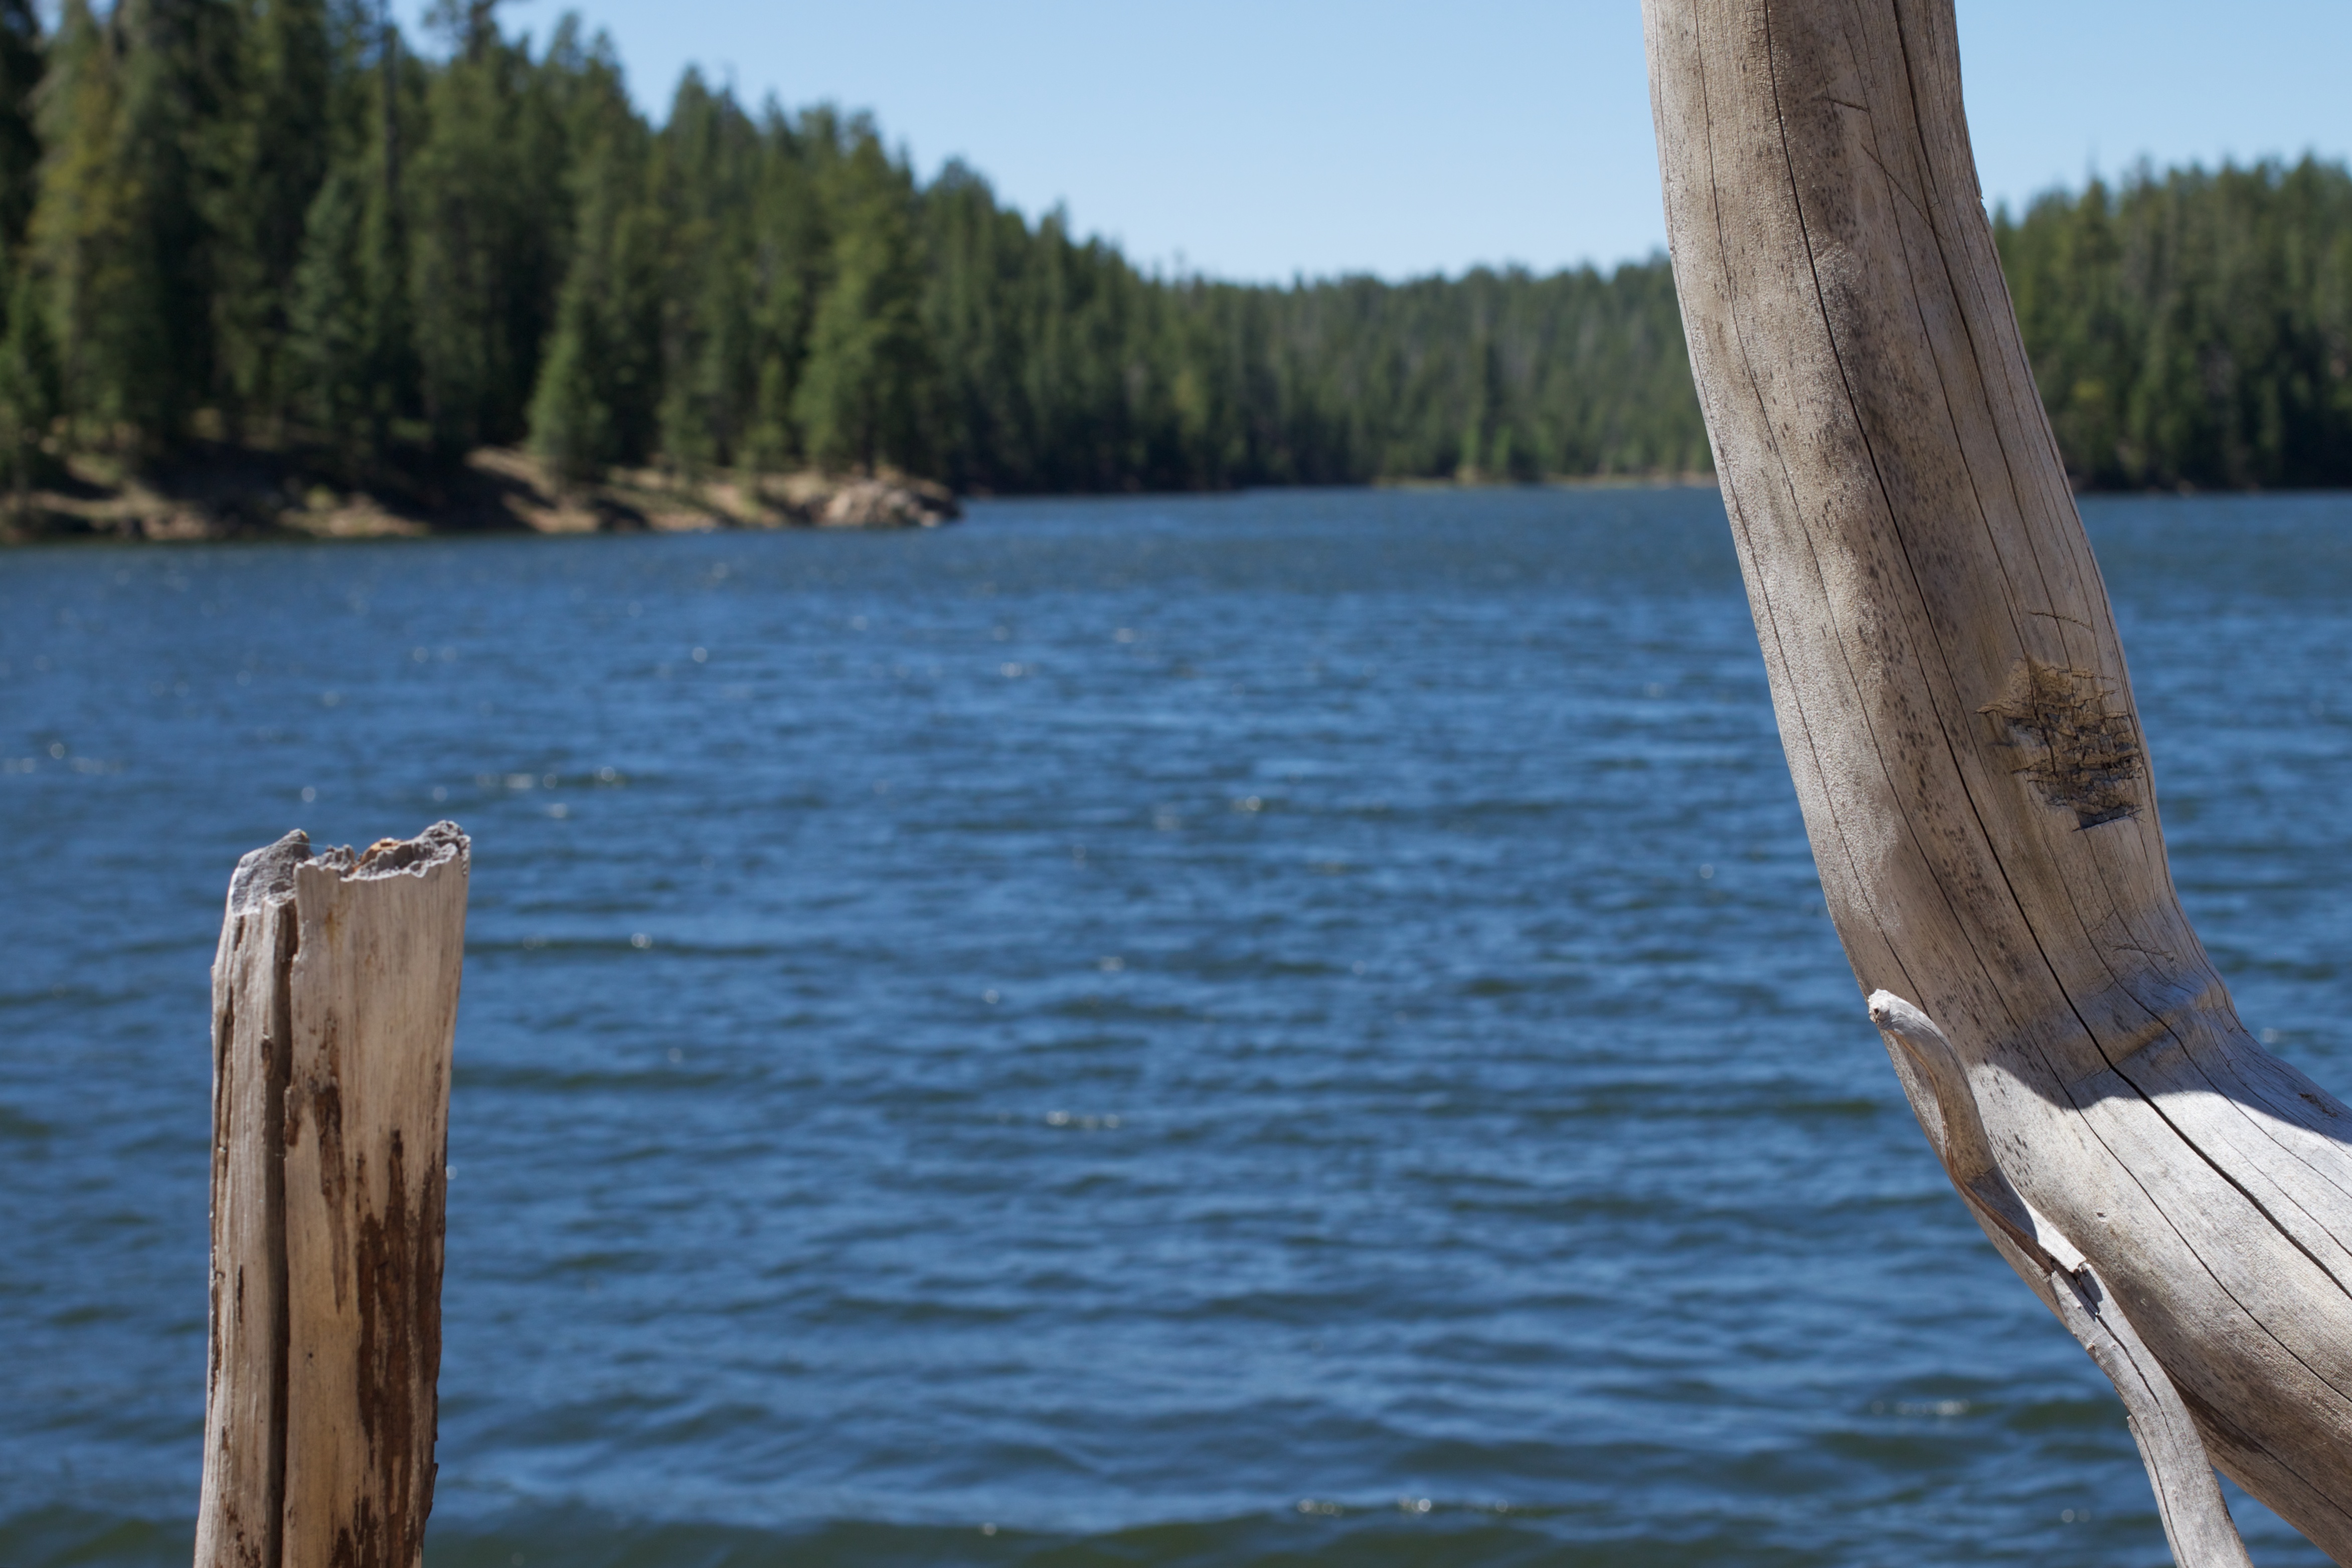
sea, coast, tree, water, nature, boat, shore, lake, paddle, vehicle, bay, reservoir, body of water, boating, mogollonrim